Odd and the Frost Giants

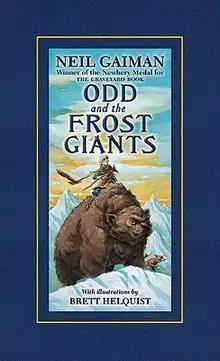

Odd and the Frost Giants (2008) is a World Book Day book by Neil Gaiman. It draws on Norse mythology and also the historical Vikings.